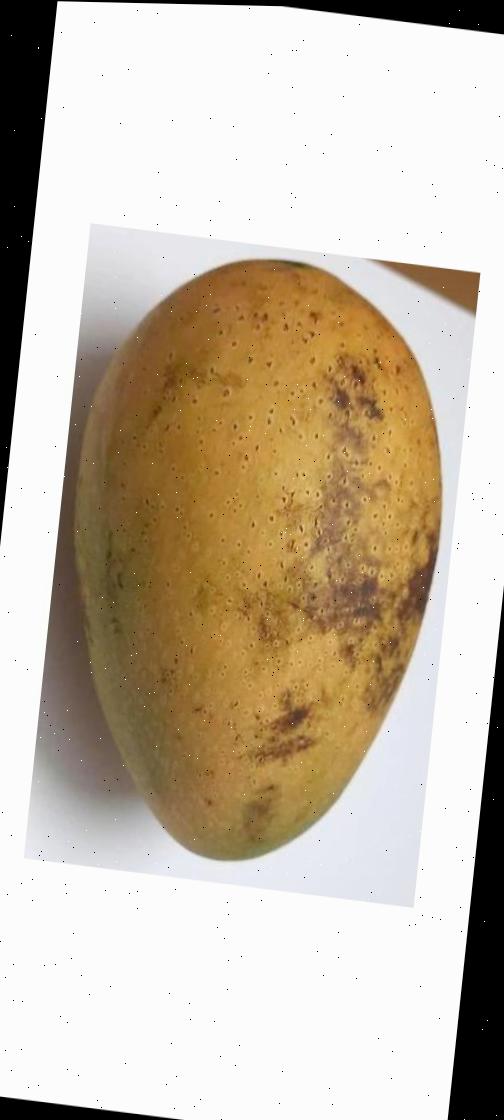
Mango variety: Ashshina Classic